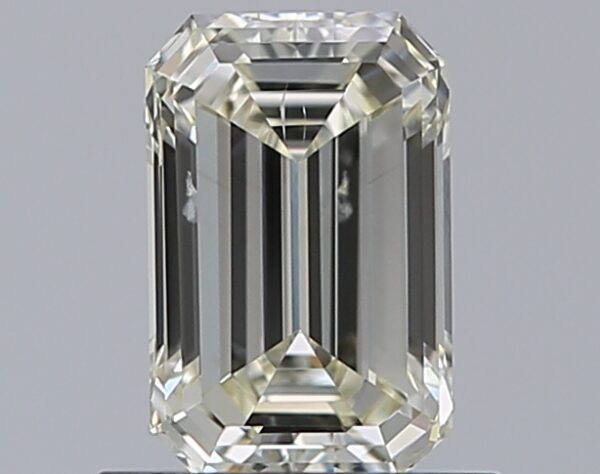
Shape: emerald
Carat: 0.82
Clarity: SI2
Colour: L
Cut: EX
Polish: EX
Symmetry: VG
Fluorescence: N
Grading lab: GIA
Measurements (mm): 6.77 x 4.38 x 2.9